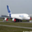
Label: airplane